J. Maynard Magruder

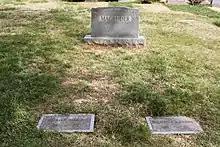
Grave of Magruder and his wife at Columbia Gardens Cemetery

Magruger died on May 9, 1969, in a hospital in Norfolk, Virginia, where he had suffered a heart attack while attending a meeting of the Virginia Chamber of Commerce. He is interred in the Columbia Gardens Cemetery in Arlington.